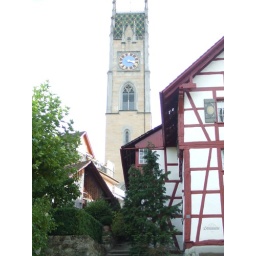
The church tower is incredibly tall. And there are lots of timber-framed houses in the village. Geraniums too.